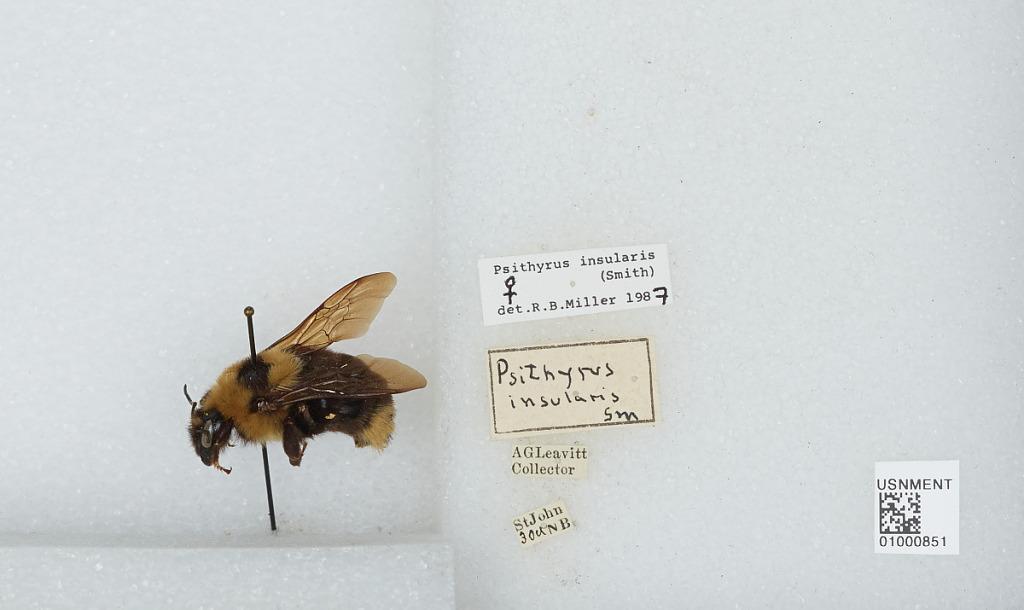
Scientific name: Bombus (Psithyrus) insularis (Smith)
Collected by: A. Leavitt
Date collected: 1903-10-
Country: Canada
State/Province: New Brunswick
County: Saint John
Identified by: Miller, R. B.